Question: What color is the carrot?
Tambaya: Wanne launi ne karas din?
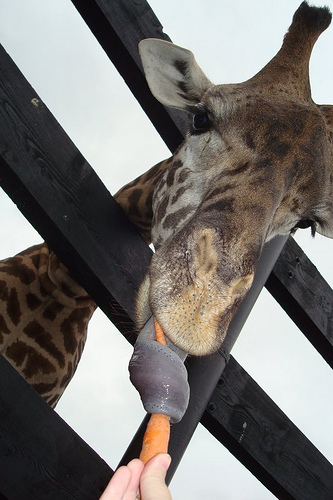
Answer: Orange.
Amsa: Ruwan lemo.